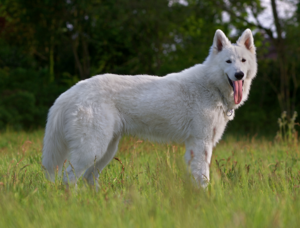
Le berger blanc suisse, est un chien de type berger allemand, ayant la fourrure de couleur blanche.